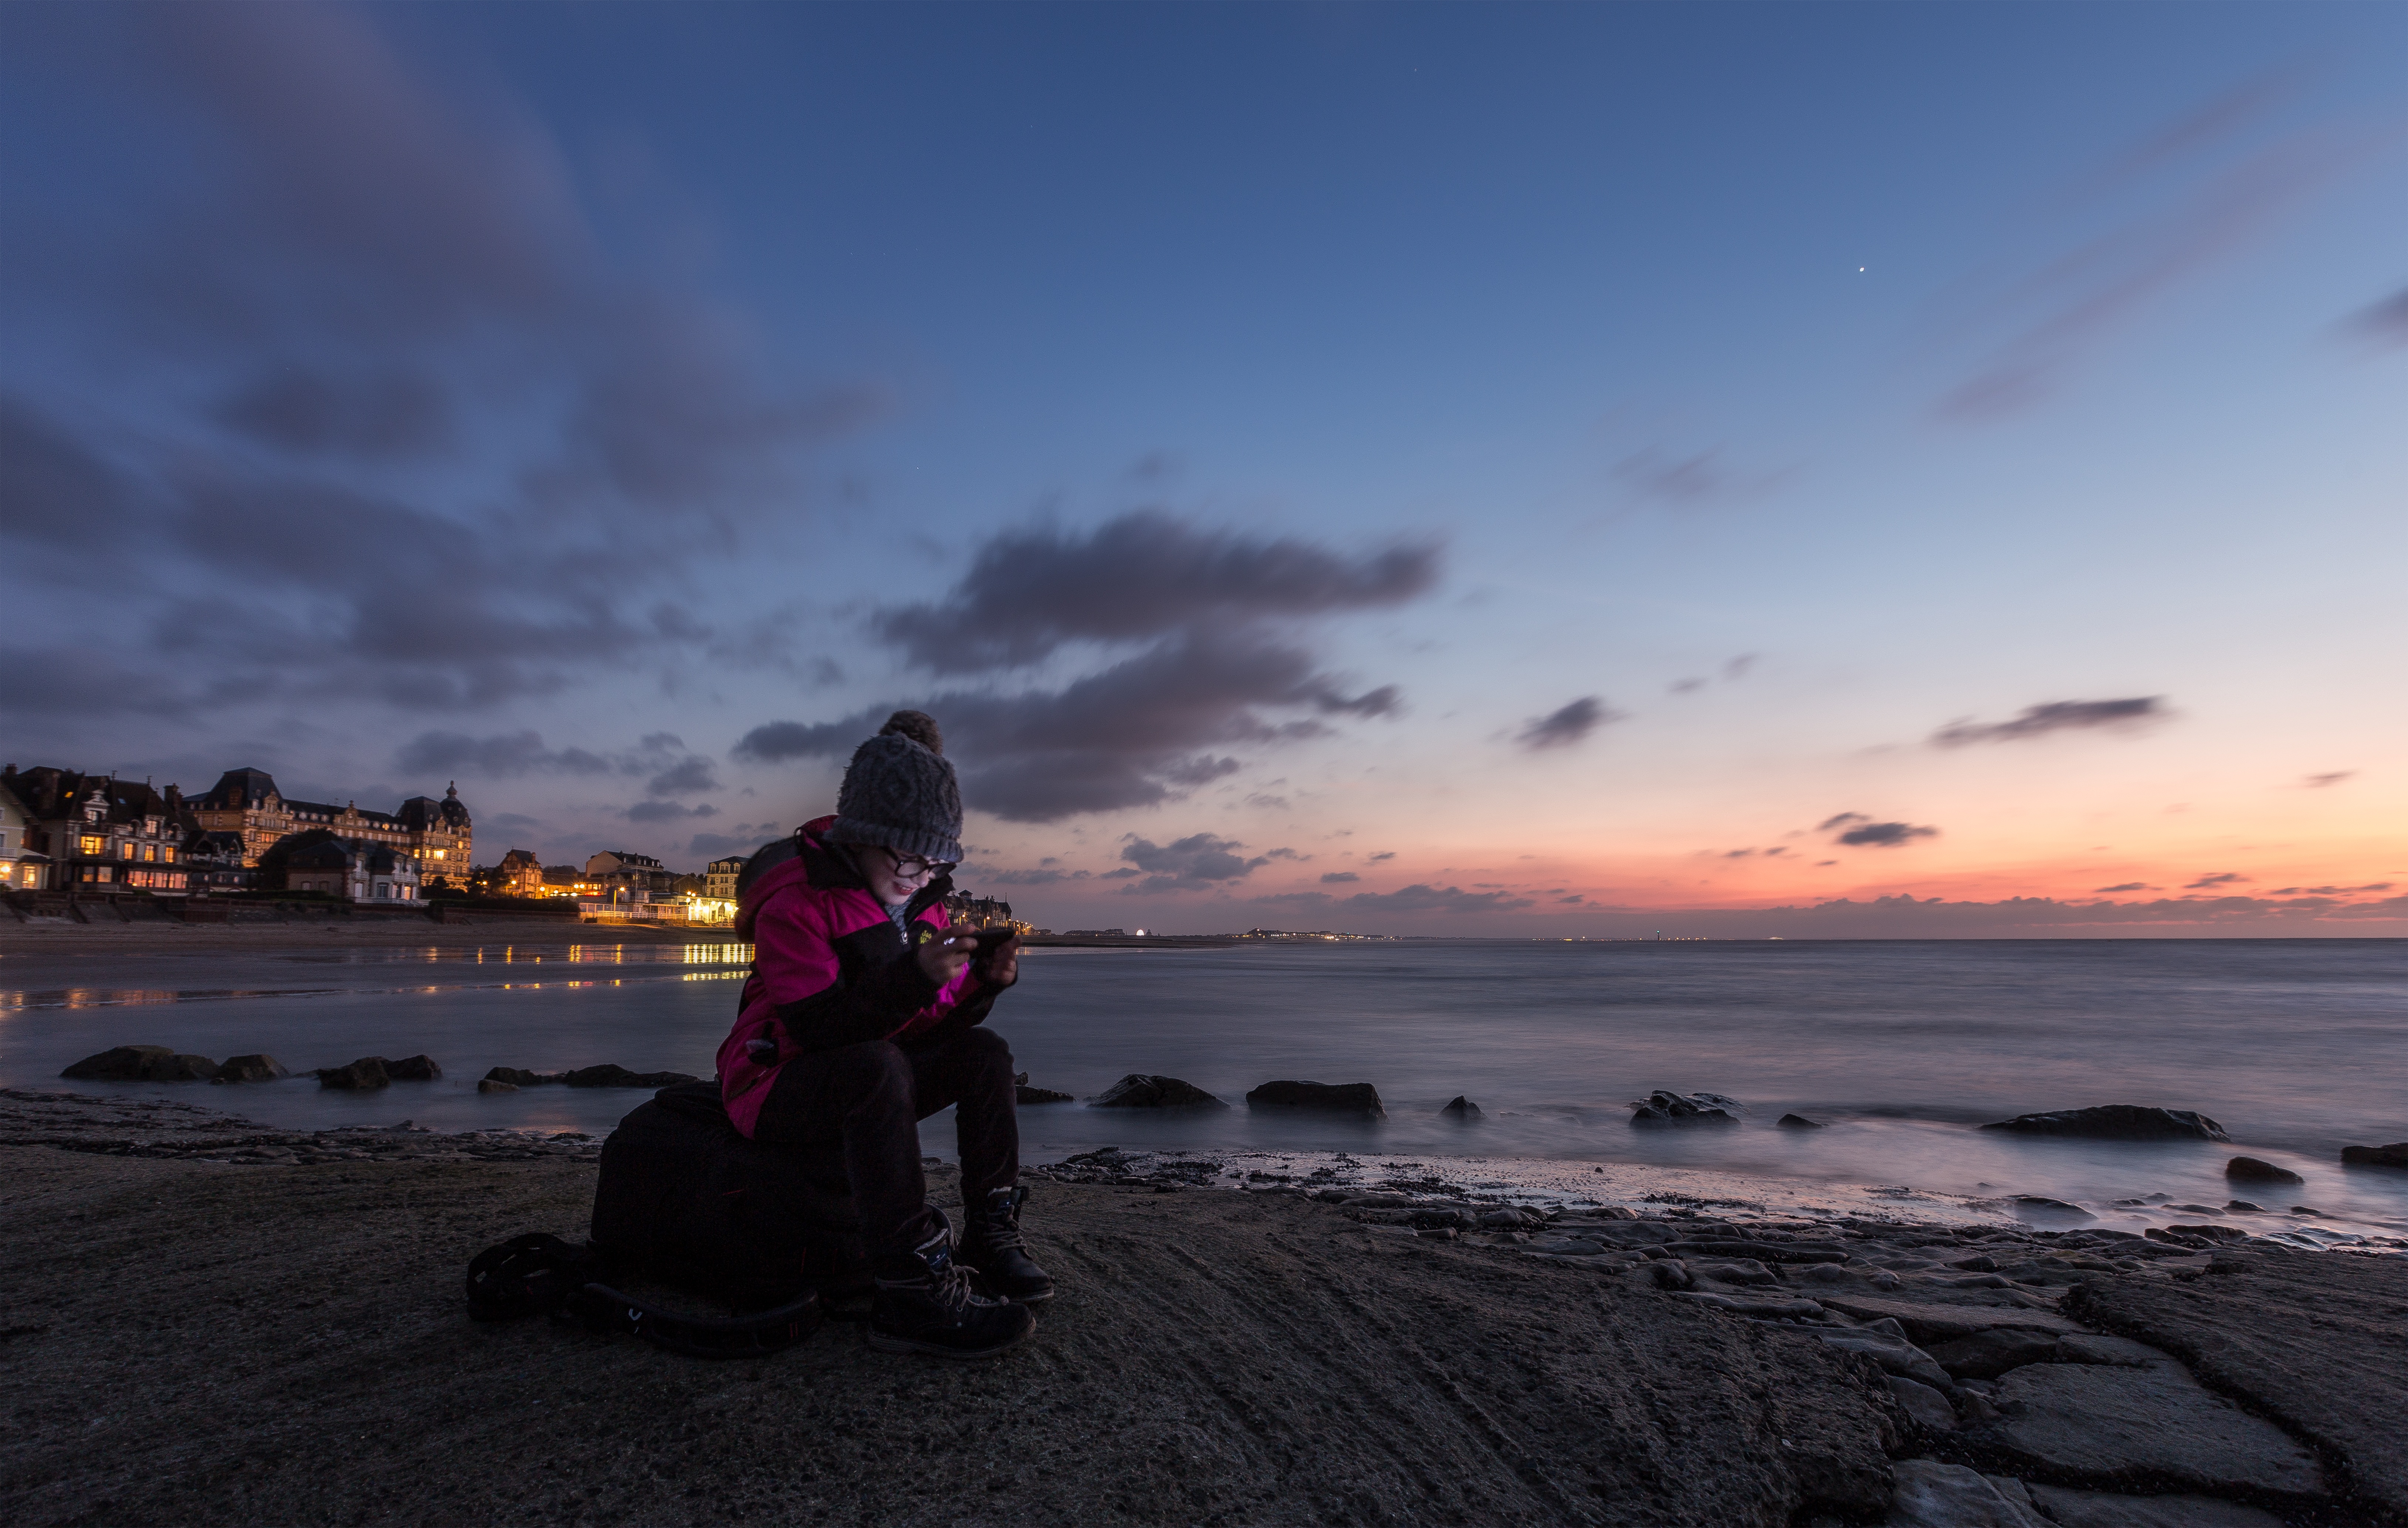
iphone, computer, smartphone, beach, sea, coast, nature, sand, ocean, horizon, cold, light, cloud, sky, girl, sun, woman, technology, sunrise, sunset, play, sunlight, morning, shore, wave, dawn, cute, mystical, social, dusk, web, evening, internet, portrait, young, relax, youth, communication, bay, child, human, blue, rest, lonely, mobile phone, social media, face, art, international, clouds, dream, relaxation, happy, legs, glasses, media, like, facebook, beautiful, connect, fantasy, pretty, connection, network, dreams, of course, melancholic, daughter, global, online, worldwide, www, recover, social network, internet page, networking, e commerce, e business, surf the internet, web address, http